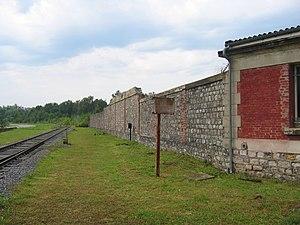
Site de Cellatex en 2012 à Givet, en Ardennes (France) 04
Cellatex SA était une société française de filature de viscose fondée en 1981, sur la base d'une activité créée en 1902 à Givet, en Ardennes, et liquidée en 2000.